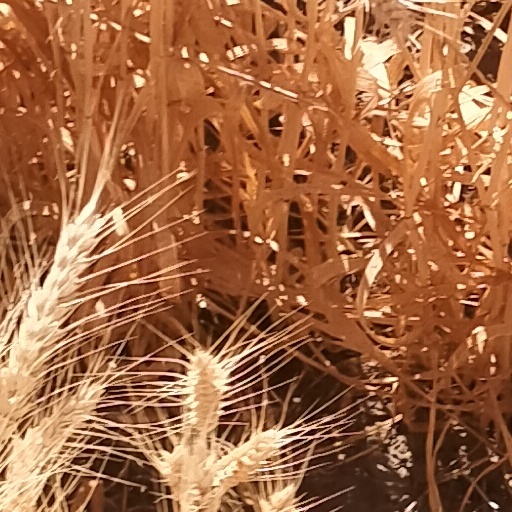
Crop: wheat